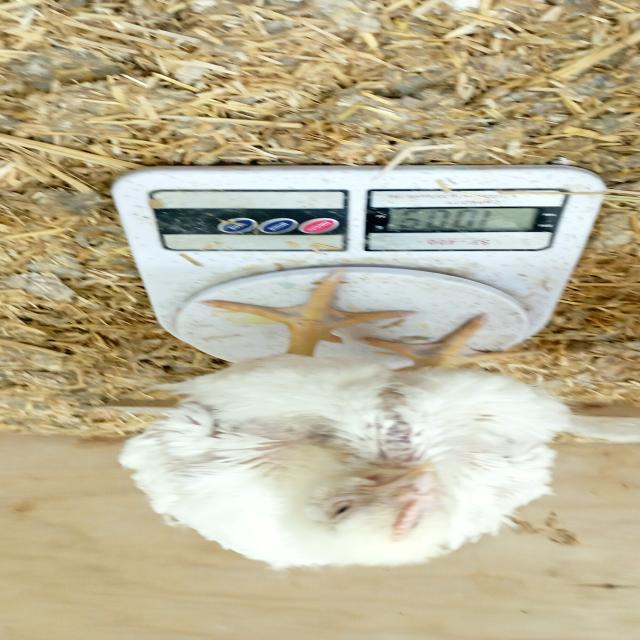
Weight: 1009 g